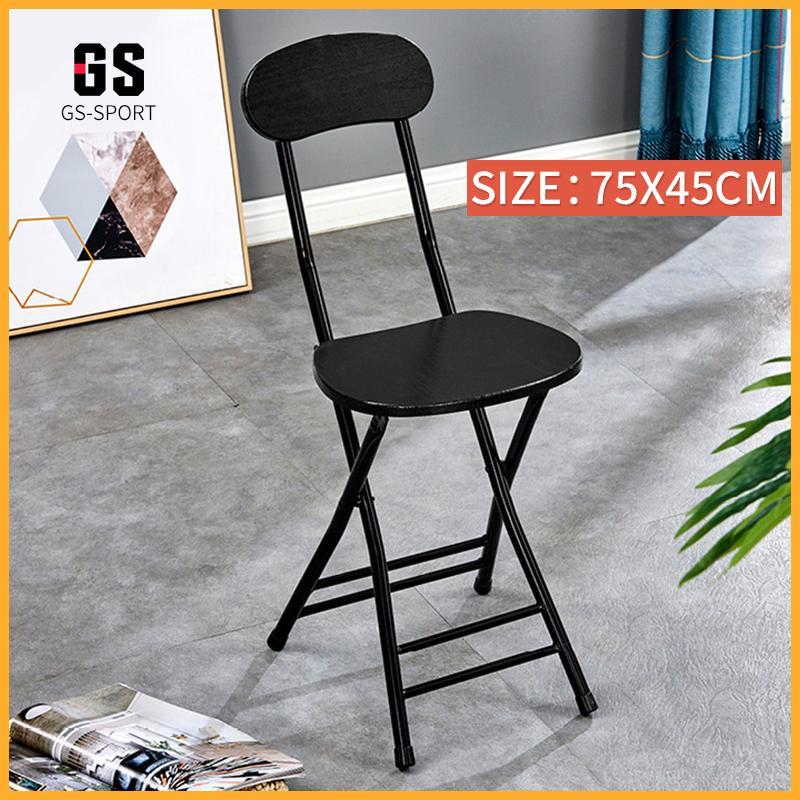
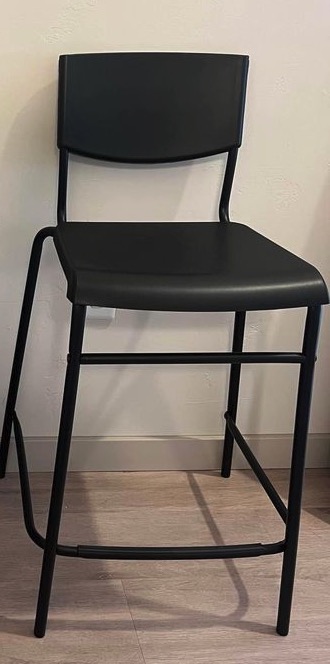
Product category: stool
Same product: no